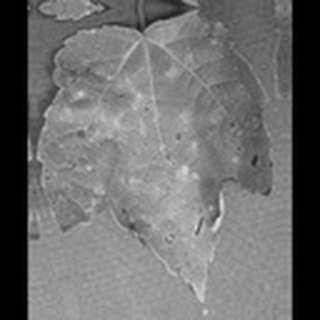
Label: cotton_target_spot